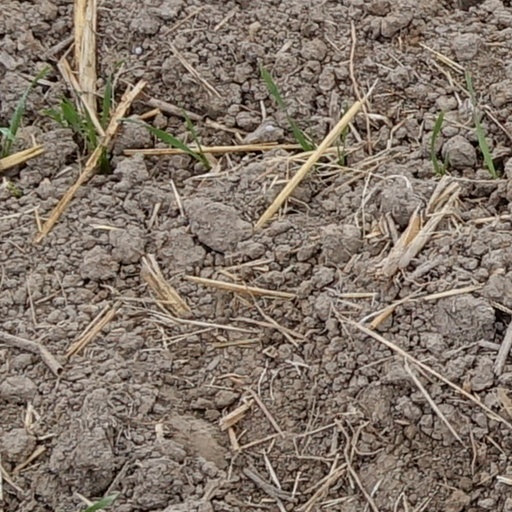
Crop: wheat